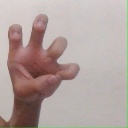
अक्षर: छ